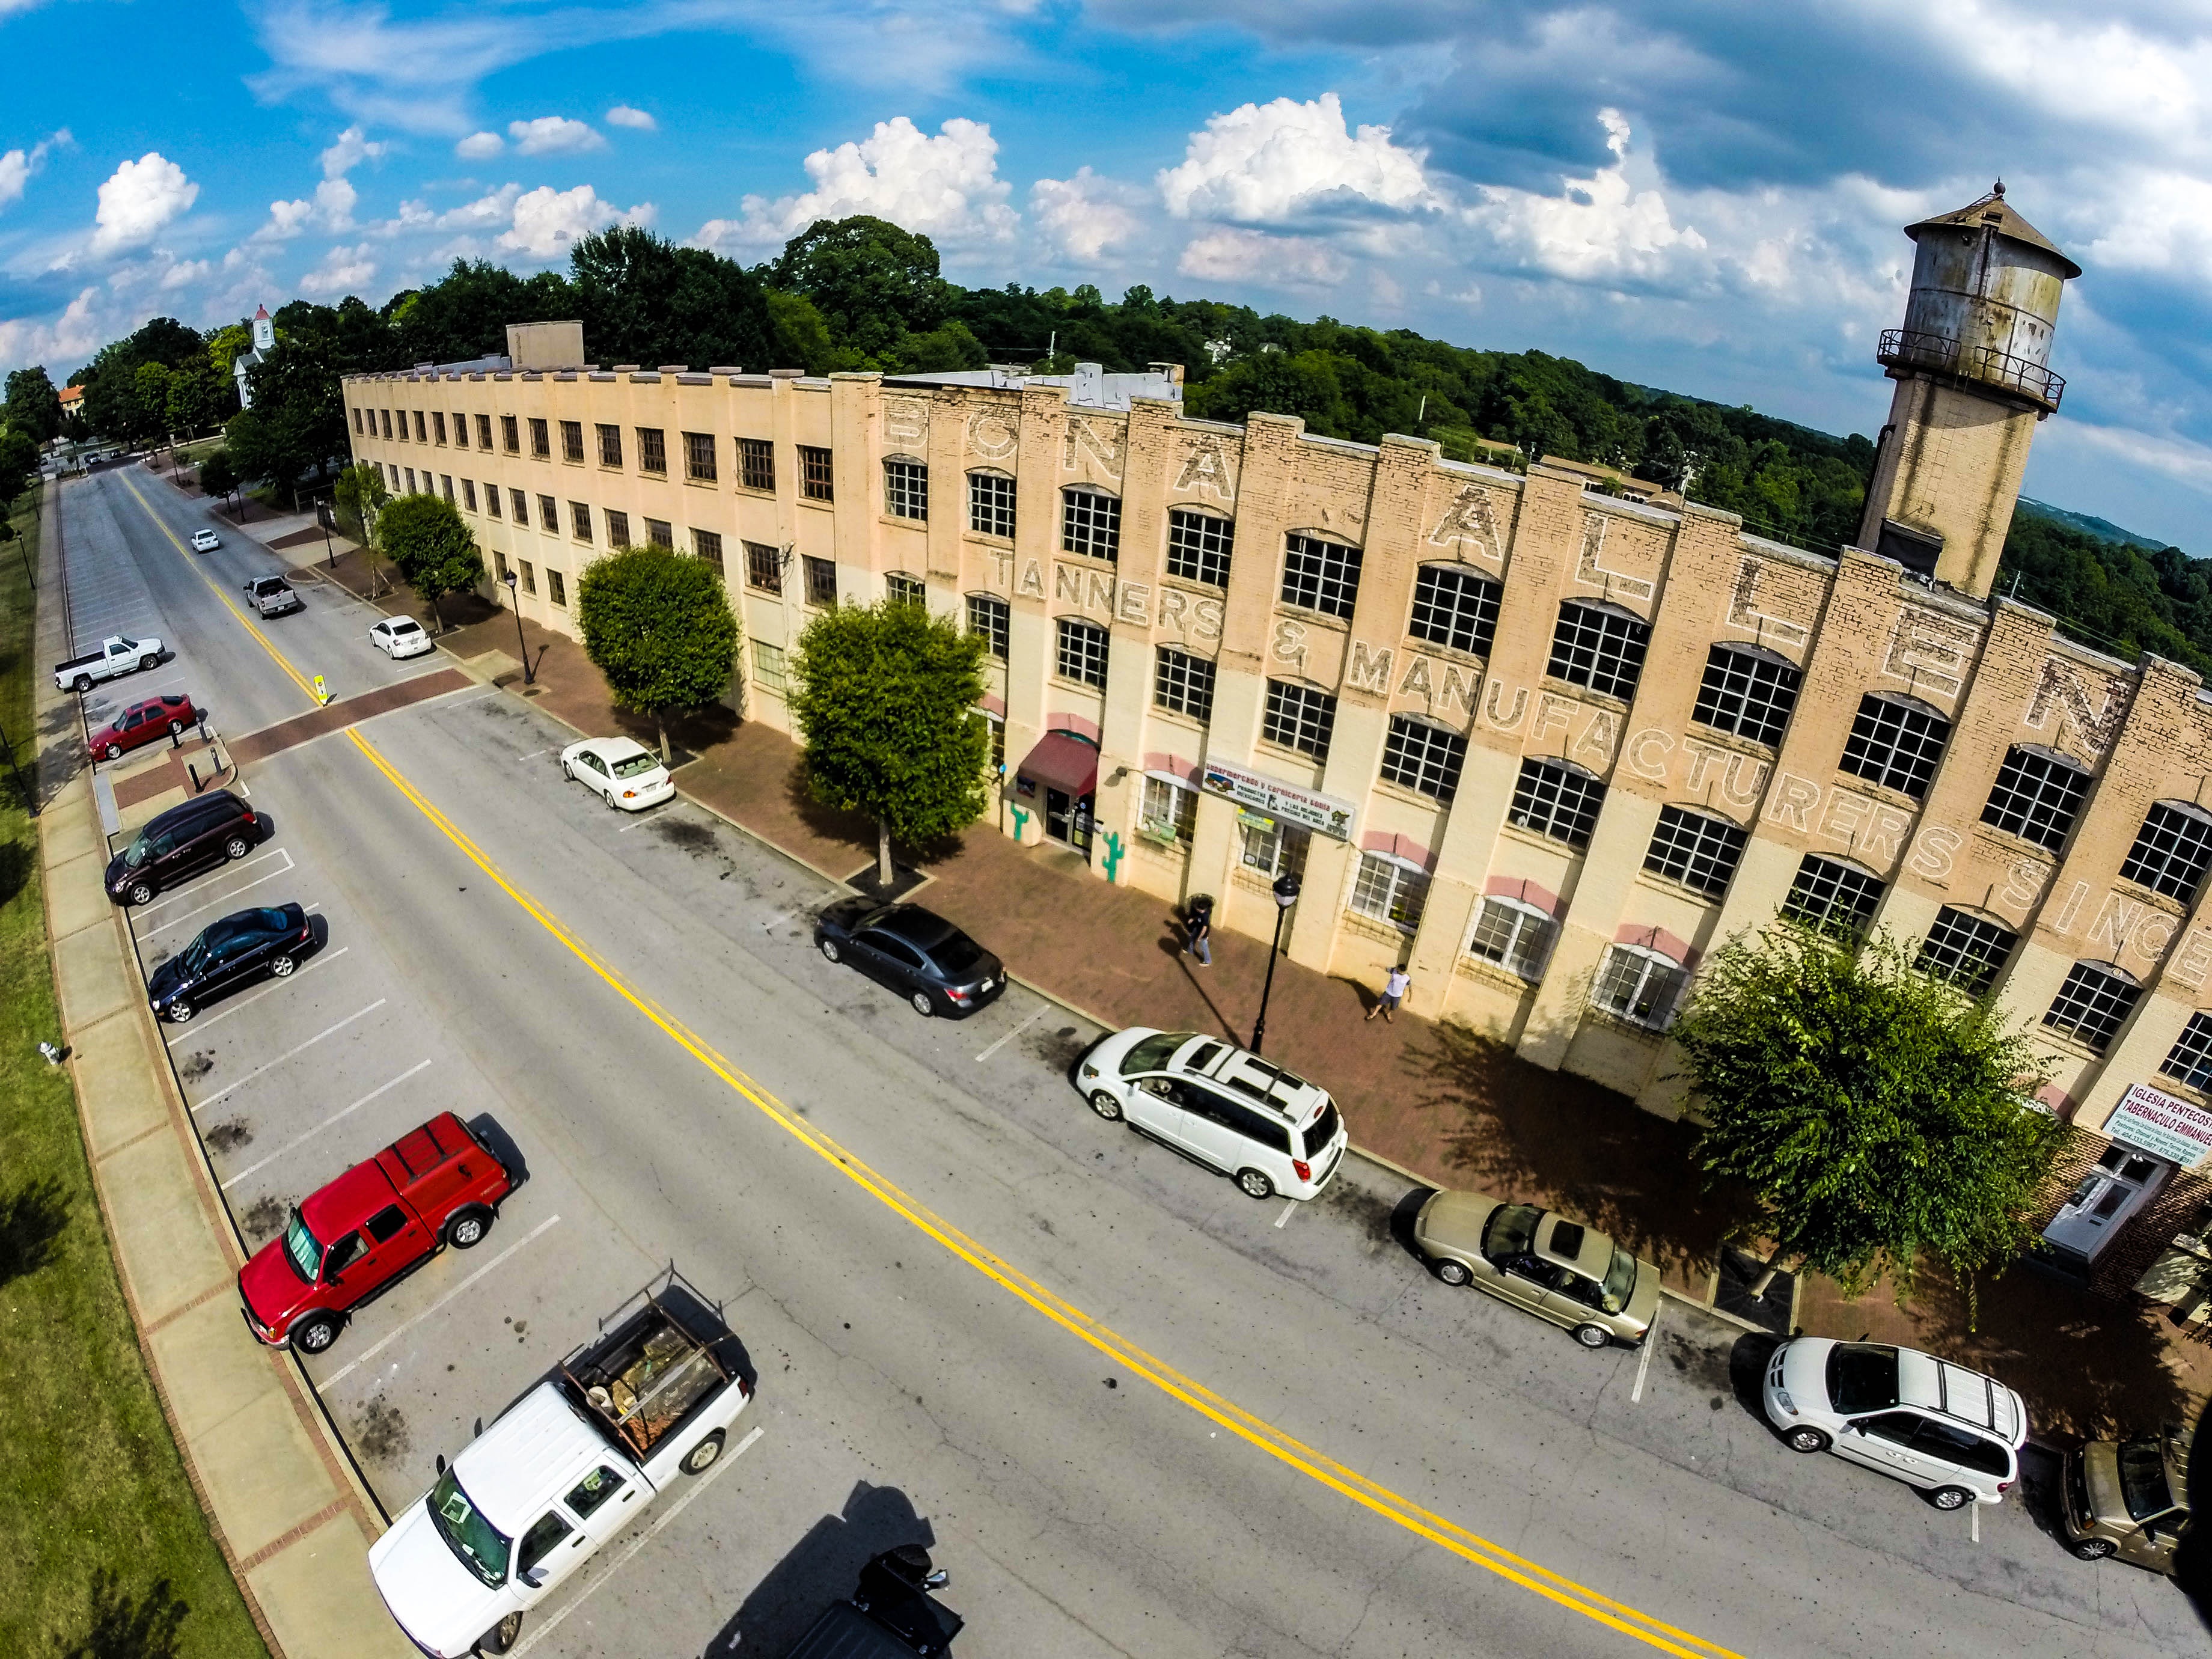
landscape, architecture, sky, road, street, vintage, view, building, old, city, downtown, transport, tower, scenery, america, landmark, exterior, aerial, drone, town square, neighbourhood, wide angle, aerial photography, urban area, residential area